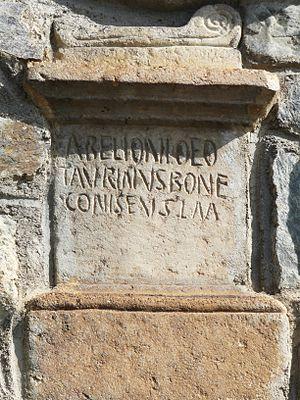
Autel votif (Ier au IVème siècle après JC), dédié au dieu Abellio. Utilisé en remploi dans la maçonnerie de l'église de Saint-Aventin (Haute-Garonne, France). L'inscription ""Abelioni deo / Taurinus Bone/conis f(ilius) / v(otum) s(olvit) l(ibens) m(erito)"" (""Au dieu Abelio(n), Taurinus, fils de Boneconis, s'est acquitté de son vœu de bon gré comme il se doit."") est mentionnée dans le CIL XIII sous le n° 338."
Abellio est un dieu de l'Aquitaine antique. Il était vénéré sur la partie des Pyrénées françaises et de leur piémont correspondant à la région actuelle du Comminges. Si l'on en juge par le nombre de découvertes archéologiques qui attestent du culte d'Abellio et de sa relative extension géographique, il fut sans doute leur dieu le plus important.